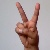
The image shows a hand gesture representing the letter 'V' in Indian Sign Language.